History of science and technology in Spain

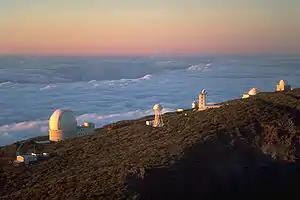
From left to right, the Herschel Telescope, the Dutch Open, the Carlsberg Meridian Telescope, the Swedish Solar Telescope, the Isaac Newton Telescope (second on the right) and the Jacobus Kapteyn Telescope (furthest on the right), in the Observatorio del Roque de los Muchachos, Isla de la Palma, Instituto de Astrofísica de Canarias.

The presence of science and technology in Spain dates back to Spain's prehistoric period. It is taken to include firstly an account of the historical development of these fields of study, and secondly a description of the current institutional and regulatory framework for continuing this development into the future.